Selective conscientious objection

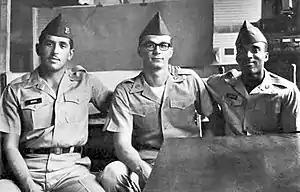
In 1966, the Fort Hood Three refused orders to go to Vietnam

Selective conscientious objection is the practice of refusing some, but not all, military service. It is much more controversial than blanket conscientious objection based on consistent pacifism. Views on selective conscientious objection range from being morally impermissible, morally permissible, a right that may be exercised, or morally obligatory in the case of military personnel asked to fight an illegal war of aggression.